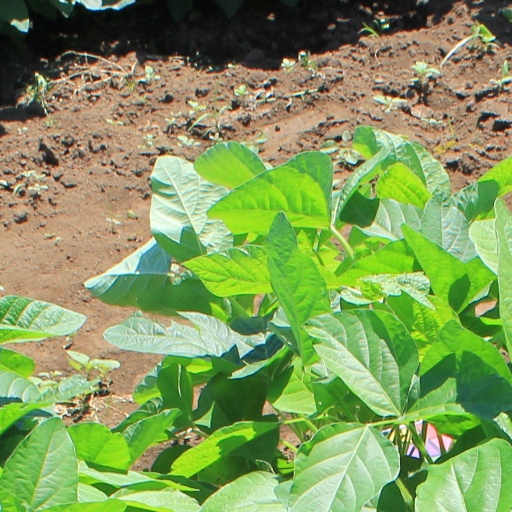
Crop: soybean